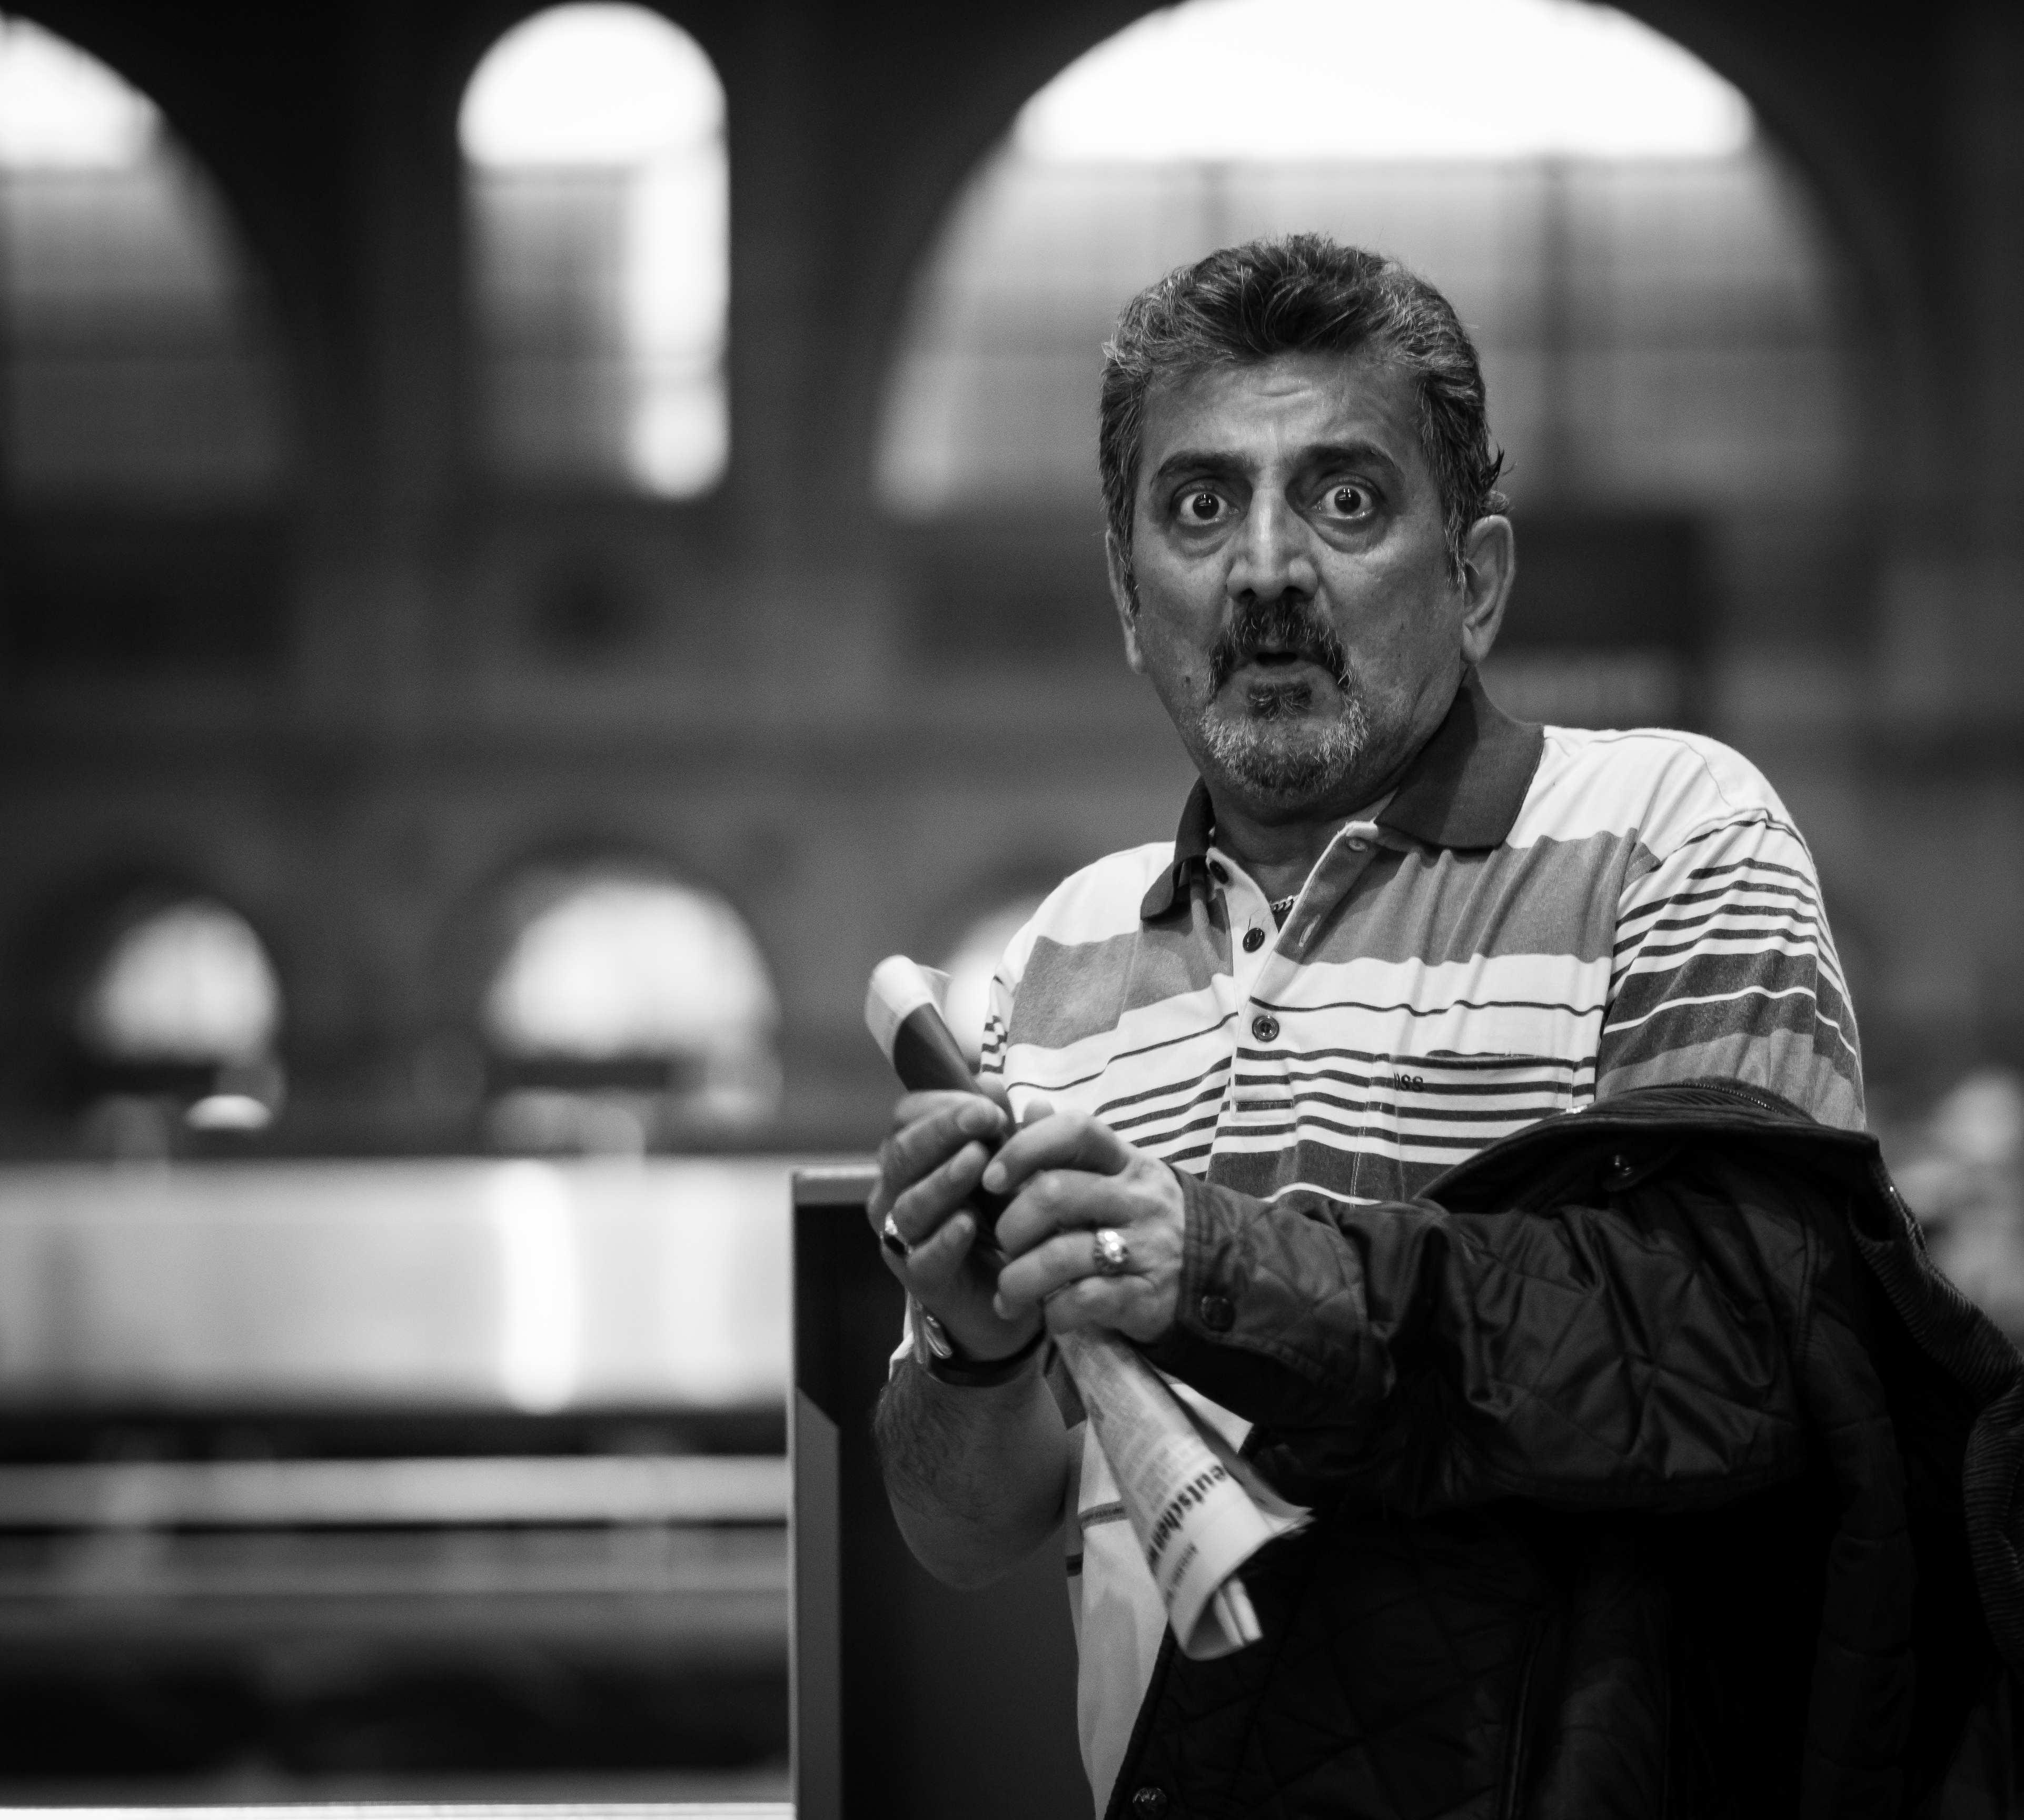
man, person, black and white, white, street, photography, ebook, male, portrait, sitting, training, black, monochrome, streetphotography, flickr, thomas, video, olympus, photograph, omd, fuji, leica, monochrom, leuthard, hcb, thomasleuthard, monochrome photography, portrait photography, film noir, human positions